Issues and developments during the 2015 Turkish general elections

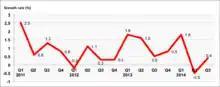
Economic growth rate in Turkey between 2011 and 2014

Although Turkey boasted a period of strong economic growth after the 2008 financial crisis, several forecasts for the future have been downgraded due to political turmoil and a lack of structural reforms. Economists, as well as former AKP Prime Minister and President Abdullah Gül have stressed the need for Turkey to adopt a new economic model, potentially becoming an export-led economy. In early 2015, the official unemployment rate rose above 10% for the first time in years while youth unemployment rose above 20%. The economic downturn has been attributed to Turkey's over-reliance on foreign investment to sustain growth. 20% of Turks live below the poverty line while child poverty has risen to 63.5%. Furthermore, political uncertainty has resulted in sharp falls in the Istanbul stock exchange. Regardless, the AKP government have continued investment in major infrastructure, such as the Yavuz Sultan Selim Bridge, the Ankara-Istanbul high-speed railway, the İzmit Bay Bridge currently under construction as well as the M5 metro line in Istanbul.